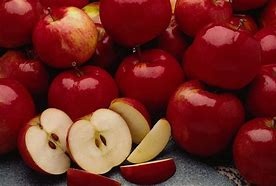
Label: apple